Clare Torry

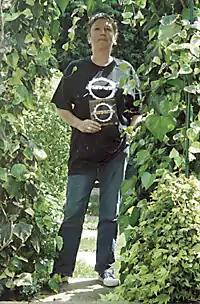
Torry in 2003

Clare H. Torry (born 29 November 1947) is an English singer and songwriter known for performing on Pink Floyd's 1973 song "The Great Gig in the Sky", featured on their album "The Dark Side of the Moon". In 2012, readers of "Rolling Stone" ranked it the second best vocal performance in rock history.